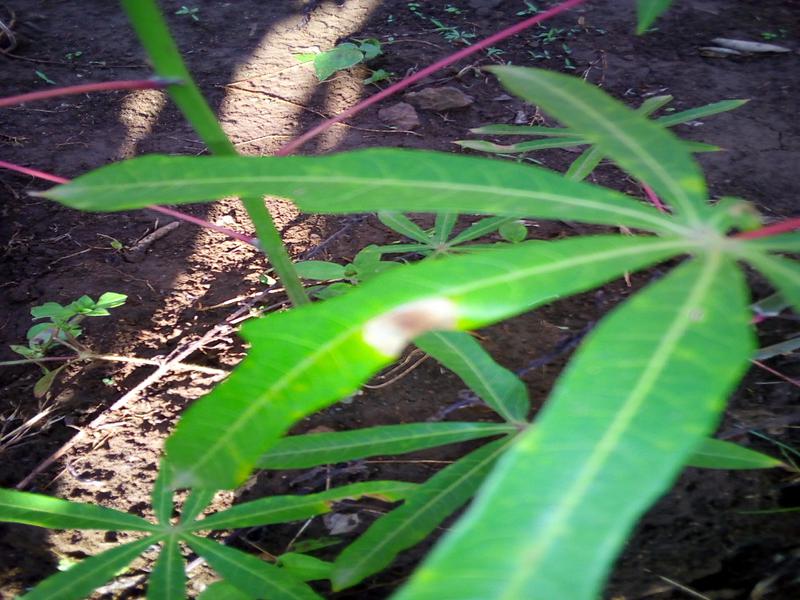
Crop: cassava
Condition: bacterial_blight